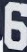
Number: 6